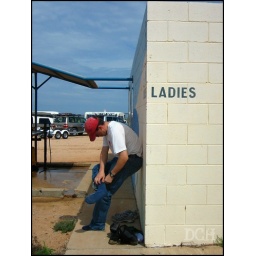
A photo of opportunity. Phil putting on his socks against the Tantabiddi boat ramp toilet block.